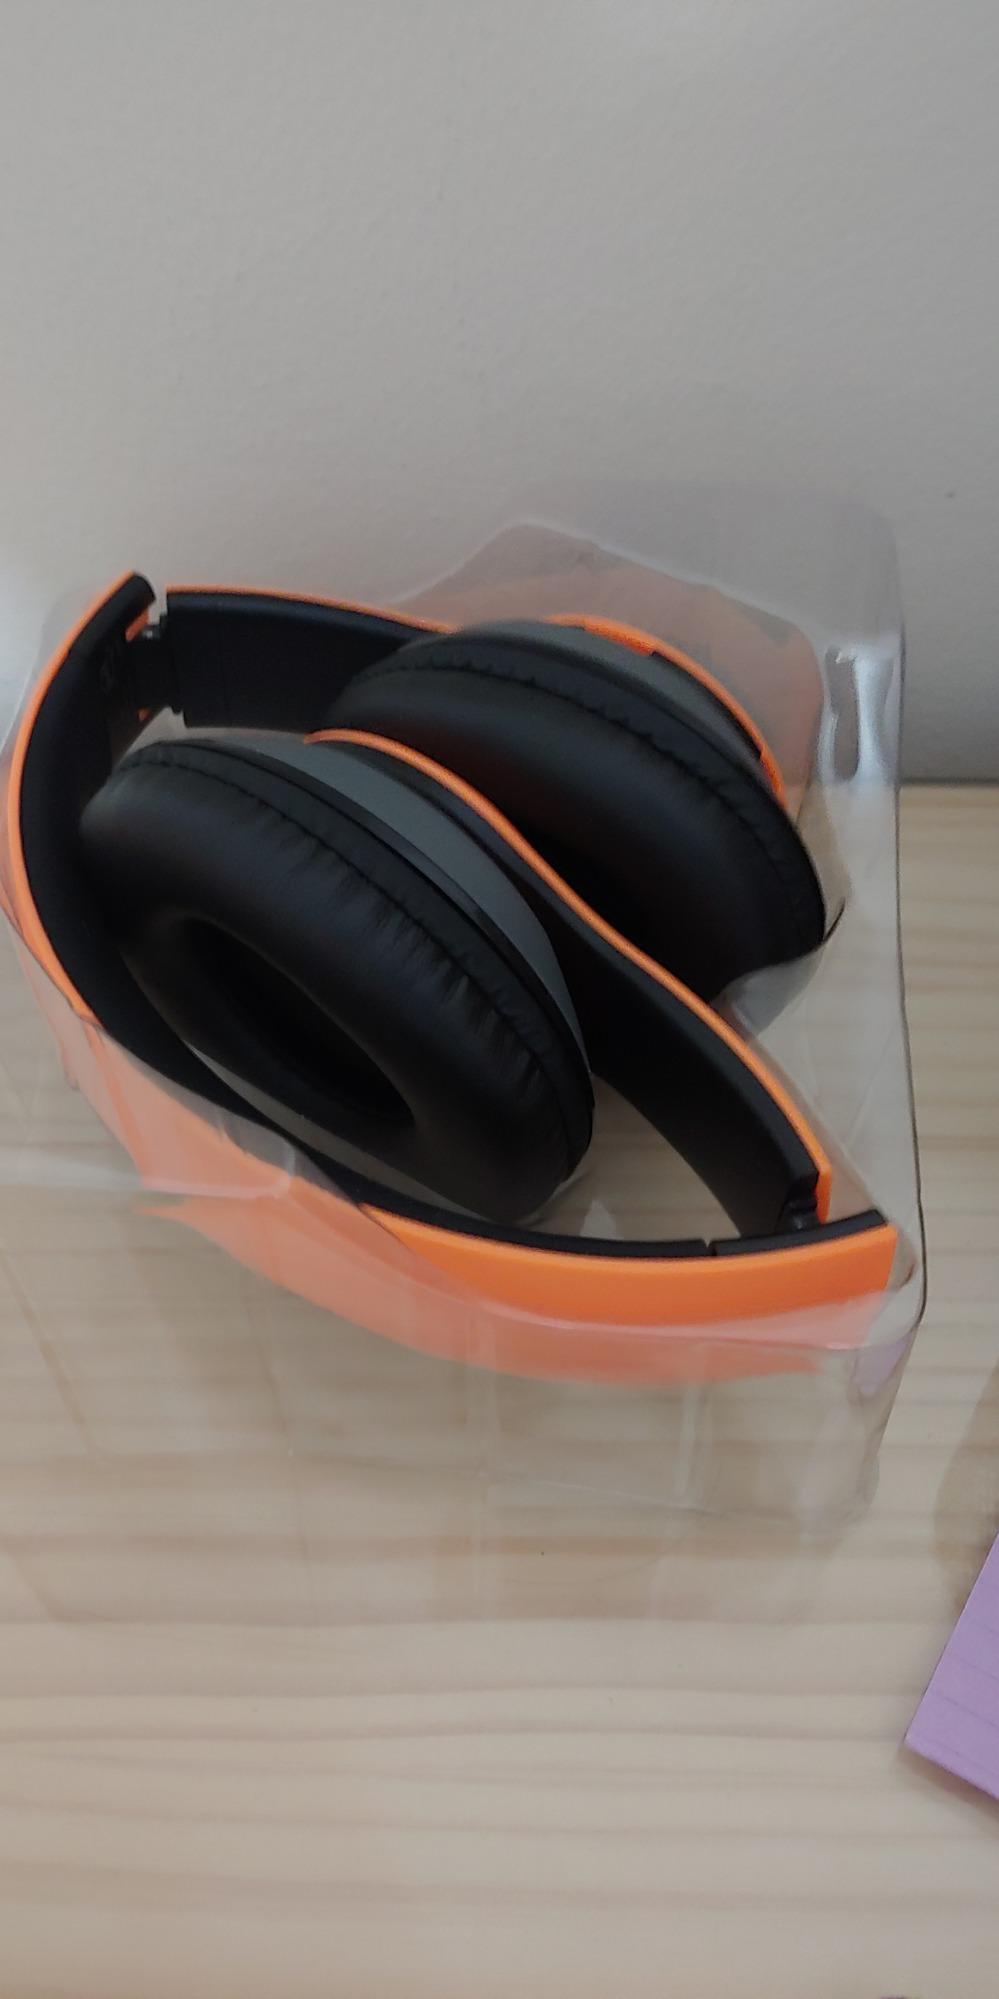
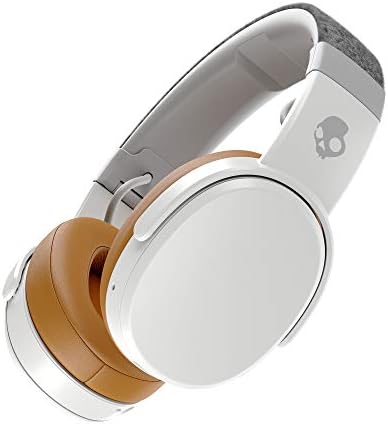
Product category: headphones
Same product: no